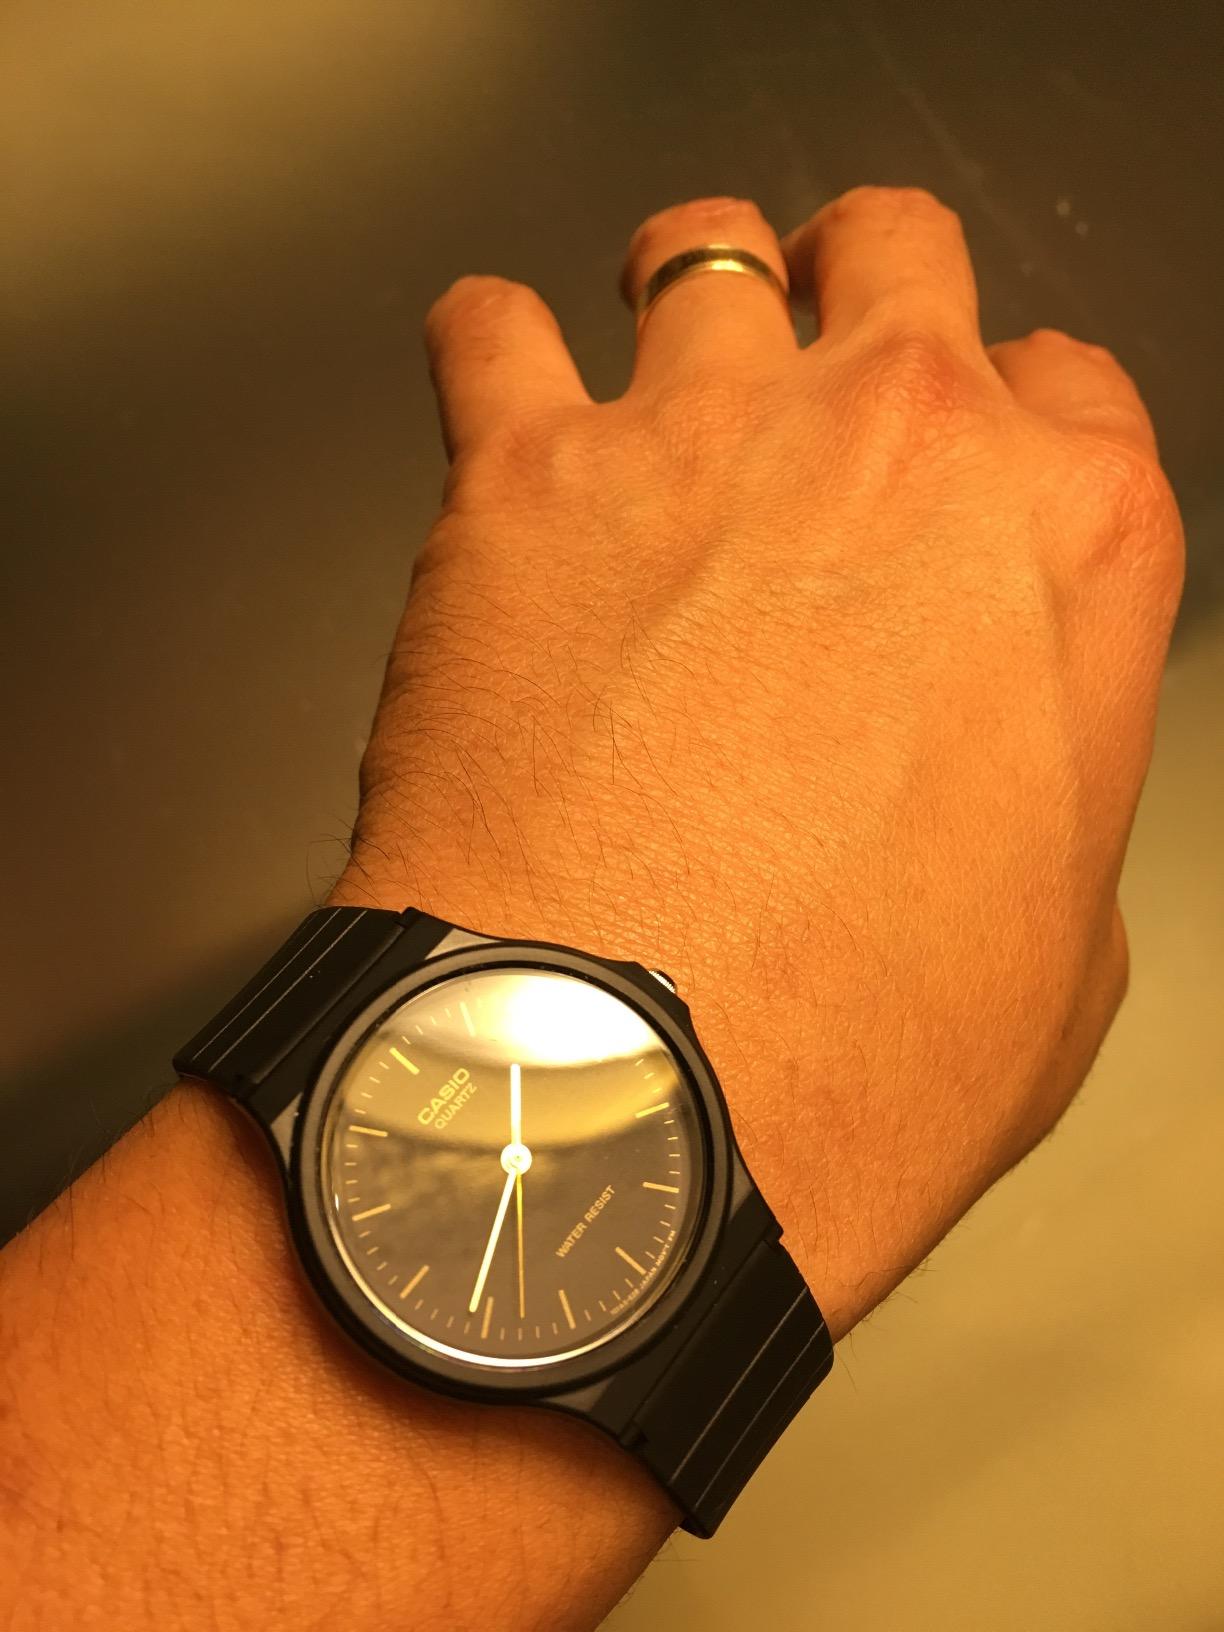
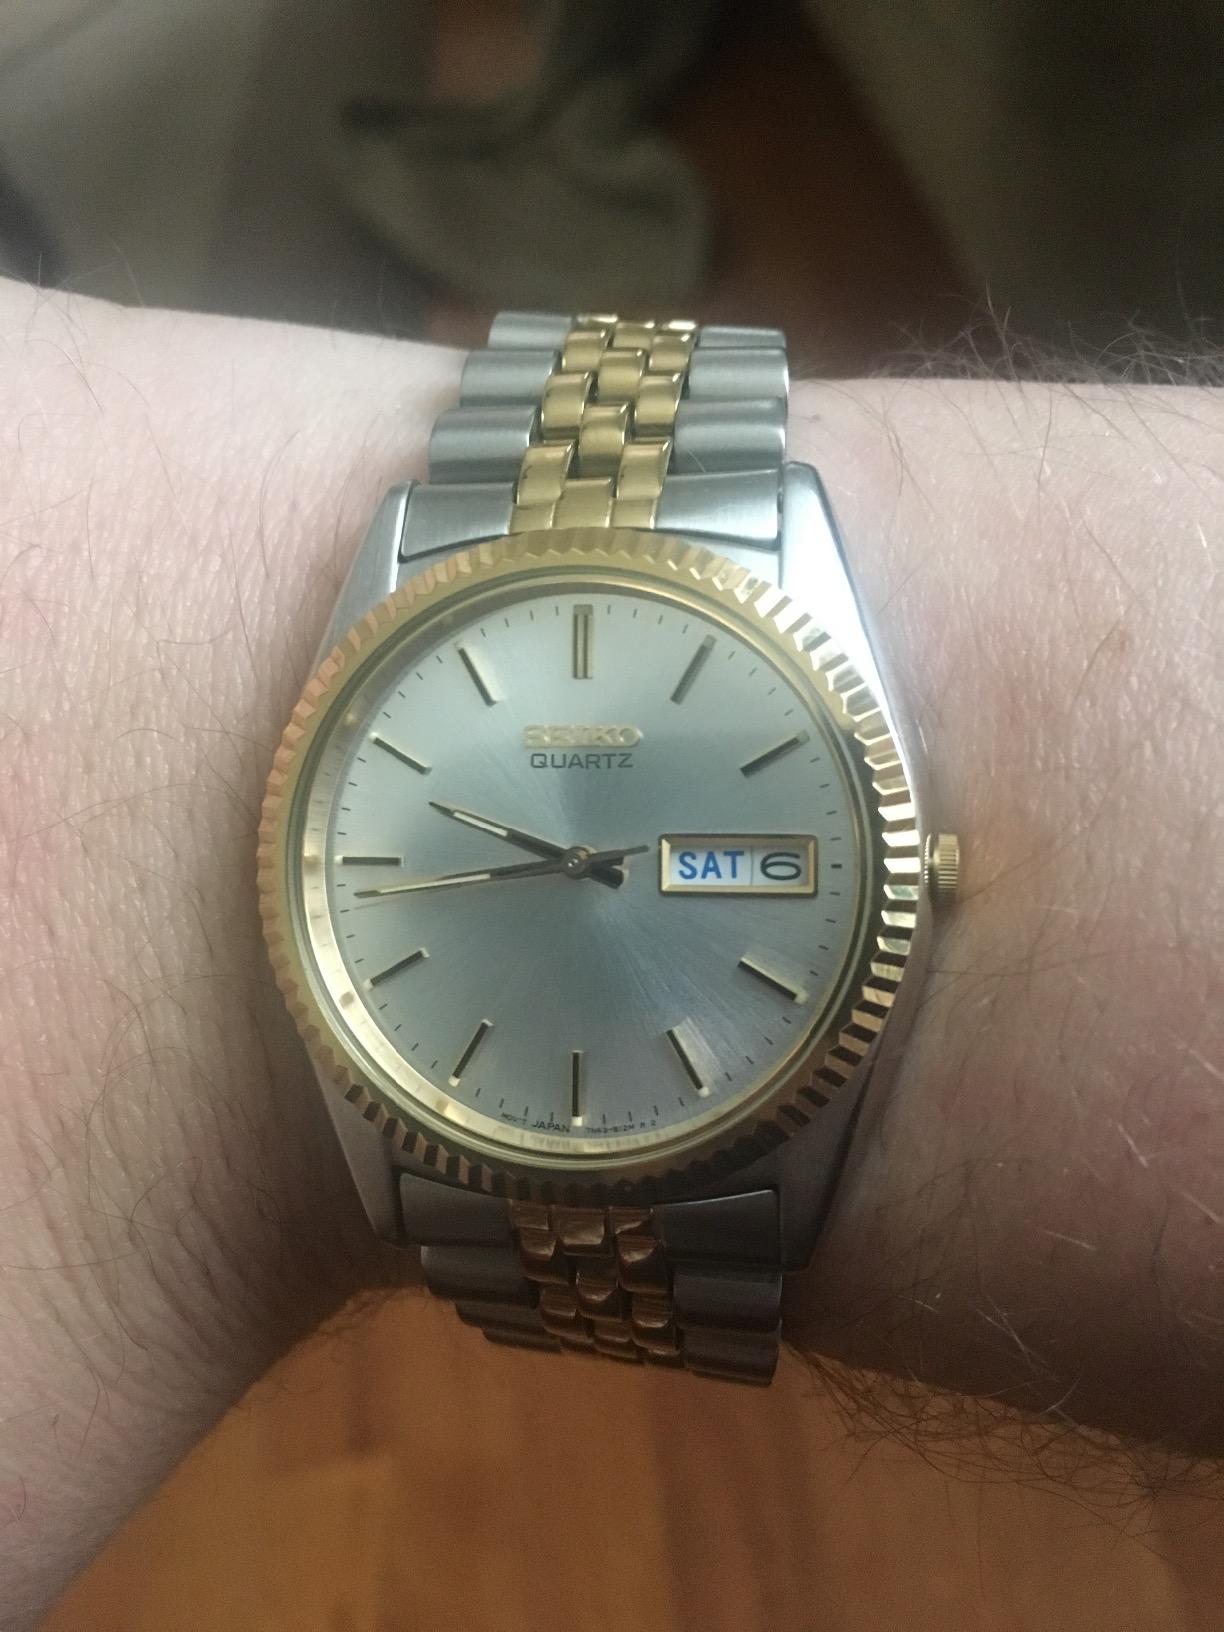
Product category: accessories_watch
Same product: no